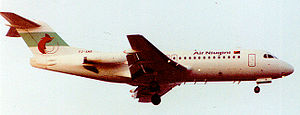
Air Niugini
Fokker F-28 fra Air Niugini med plads til 65 passagerer
Air Niugini Limited er det nationale flyselskab i Papua Ny Guinea. IATA-code er PX og ICAO-code er ANG. Air Niugini er baseret Port Moresby, hvorfra selskabet opererer et nationalt netværk af indenrigsflyvninger fra samt et begrænset antal internationale flyvninger.